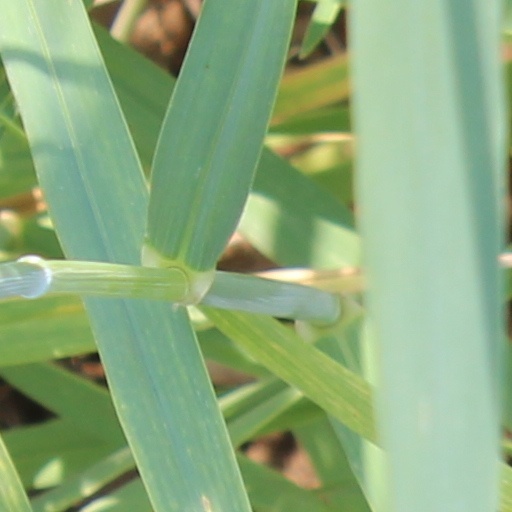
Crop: wheat